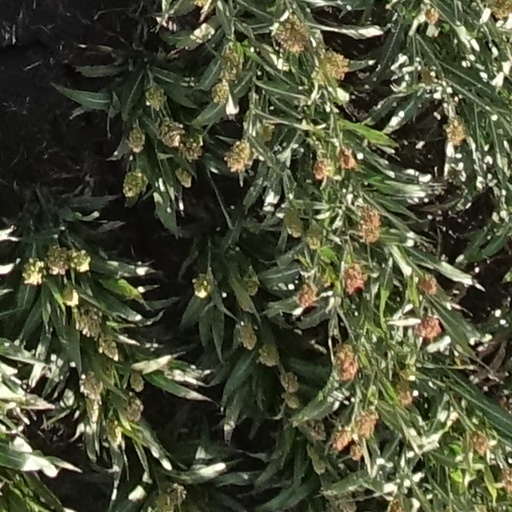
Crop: sorghum